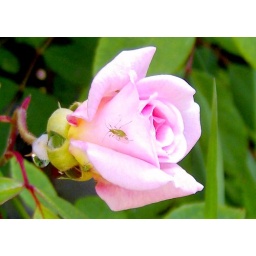
A pink rose in our garden with an aphid at the end of April.